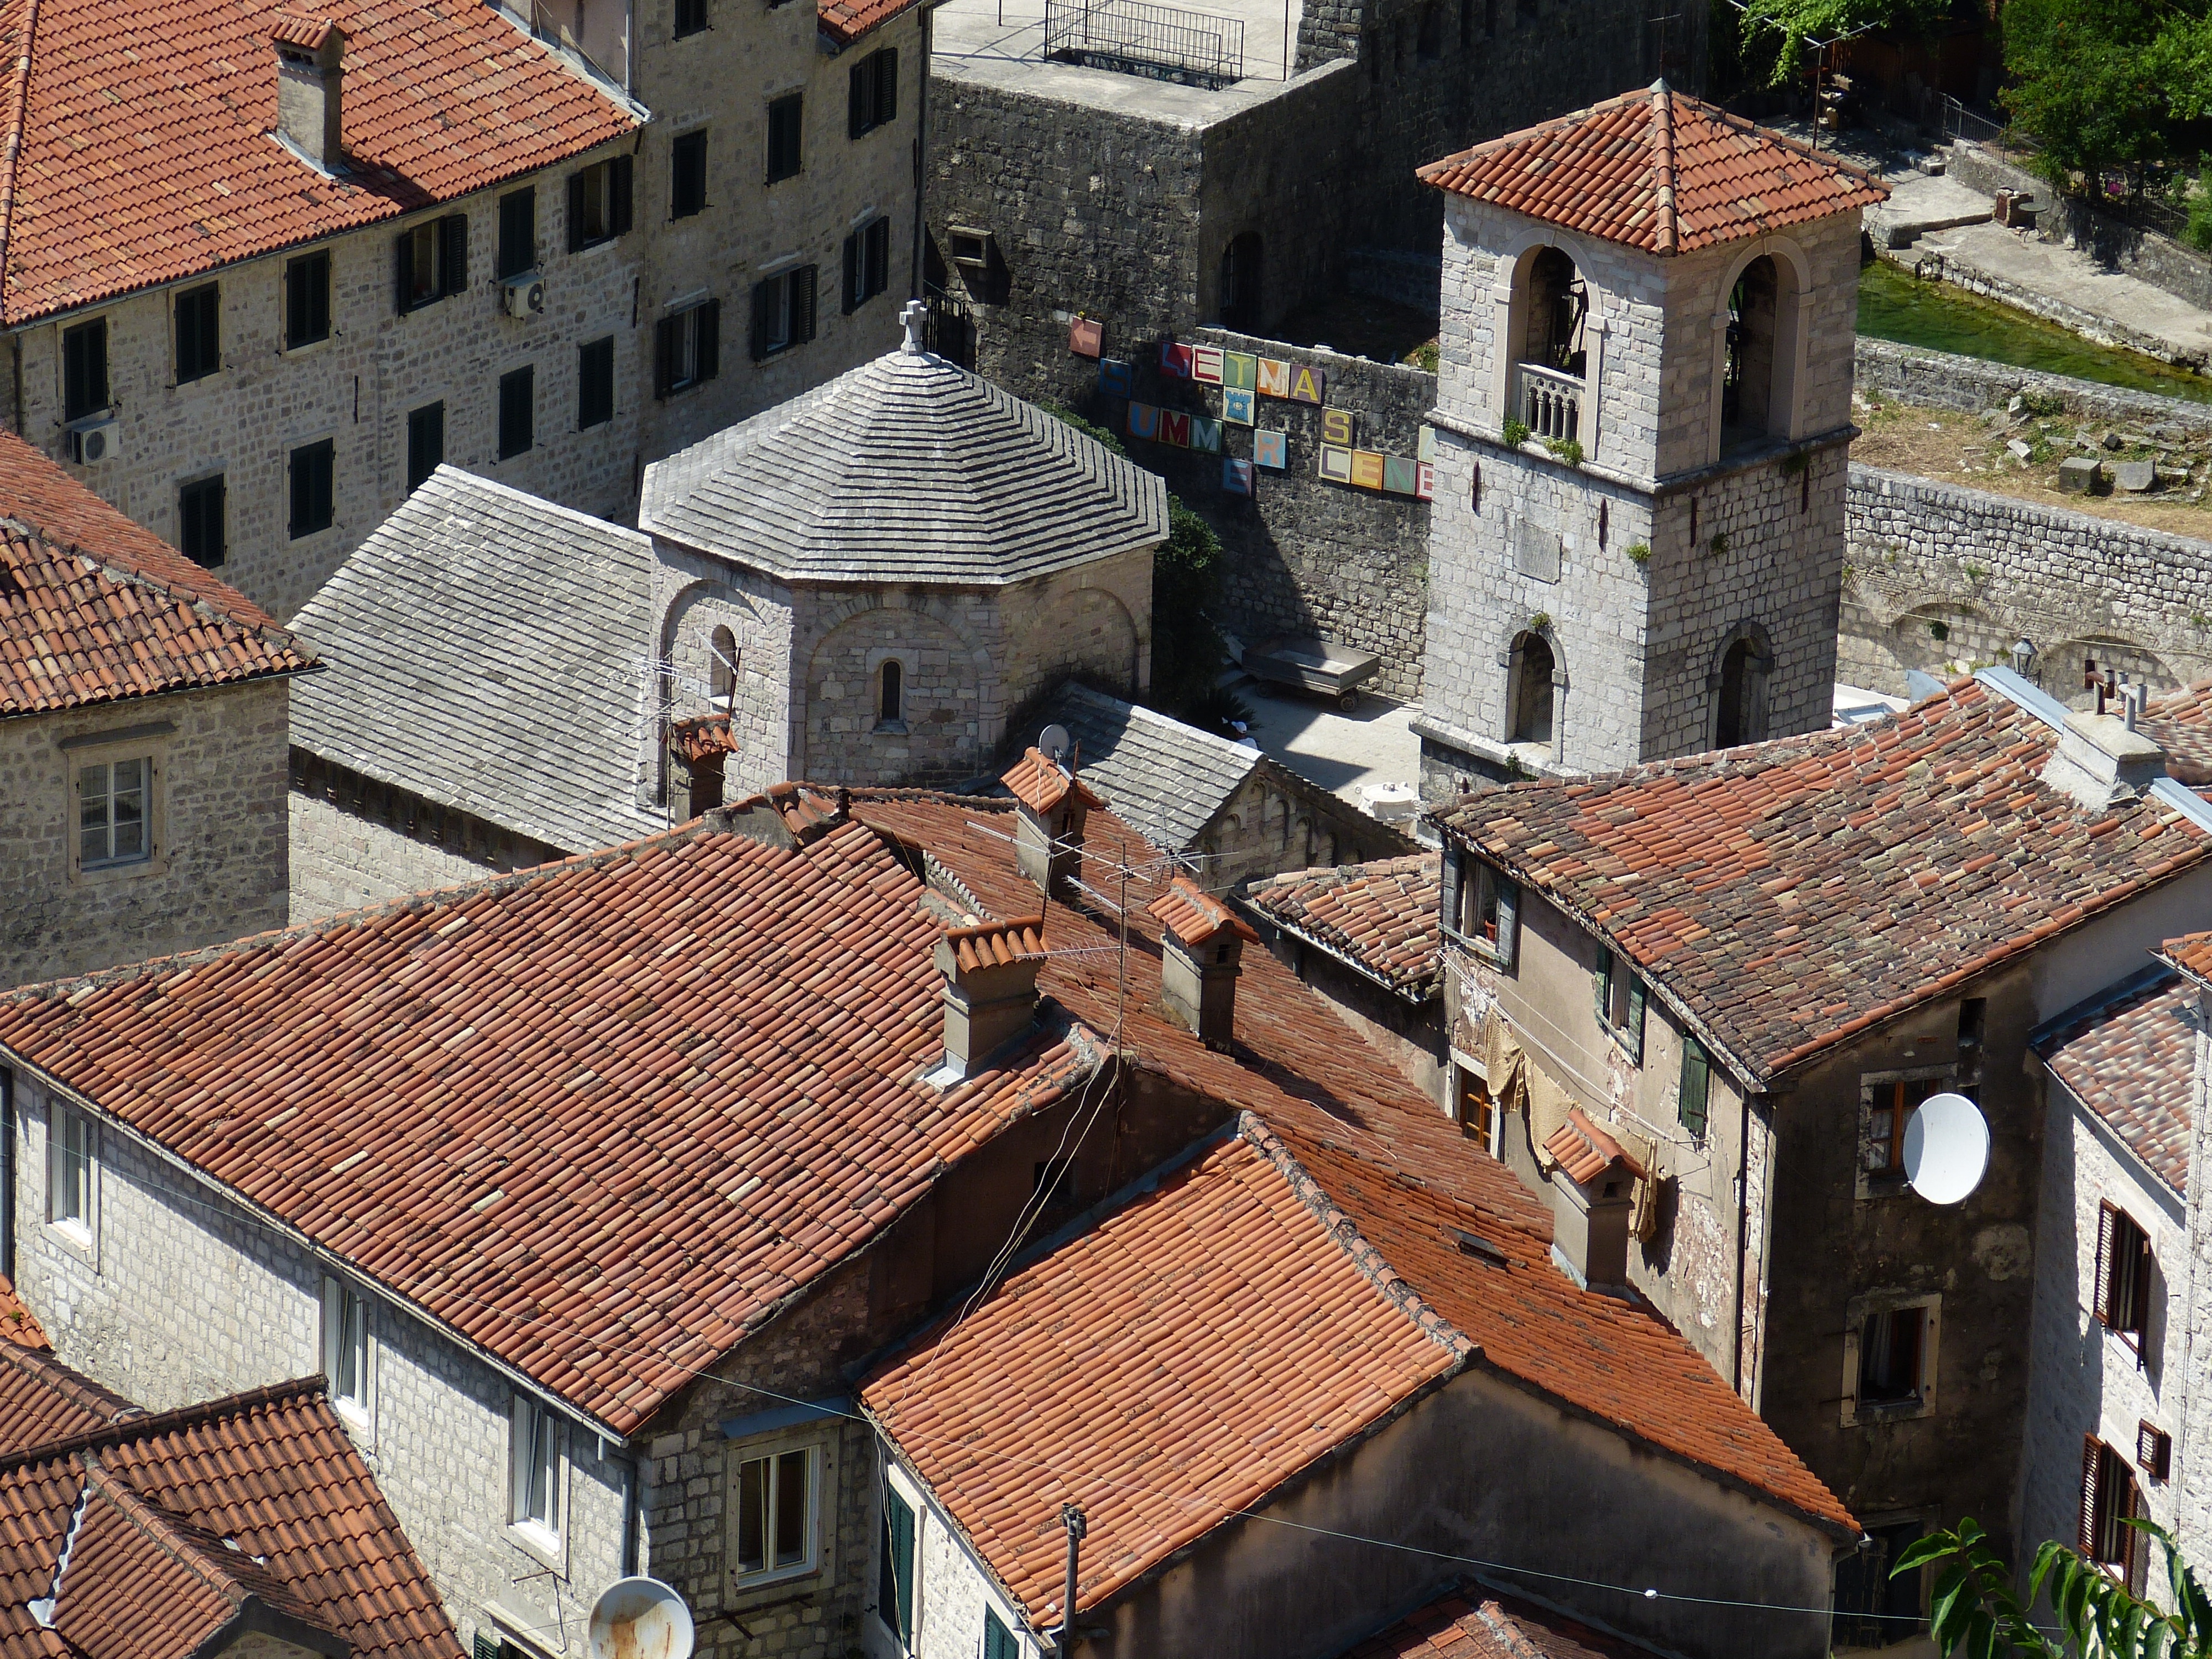
house, town, view, roof, city, wall, village, cottage, church, brick, bell tower, world heritage, old town, steeple, outlook, history, unesco, historically, middle ages, roofs, montenegro, kotor, neighbourhood, sacred architecture, balkan, urban area, ancient history, human settlement